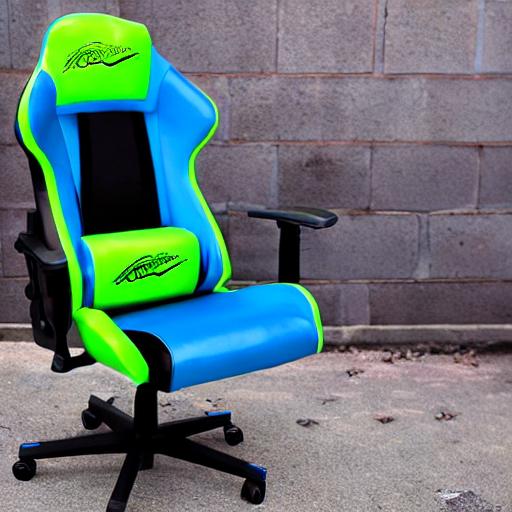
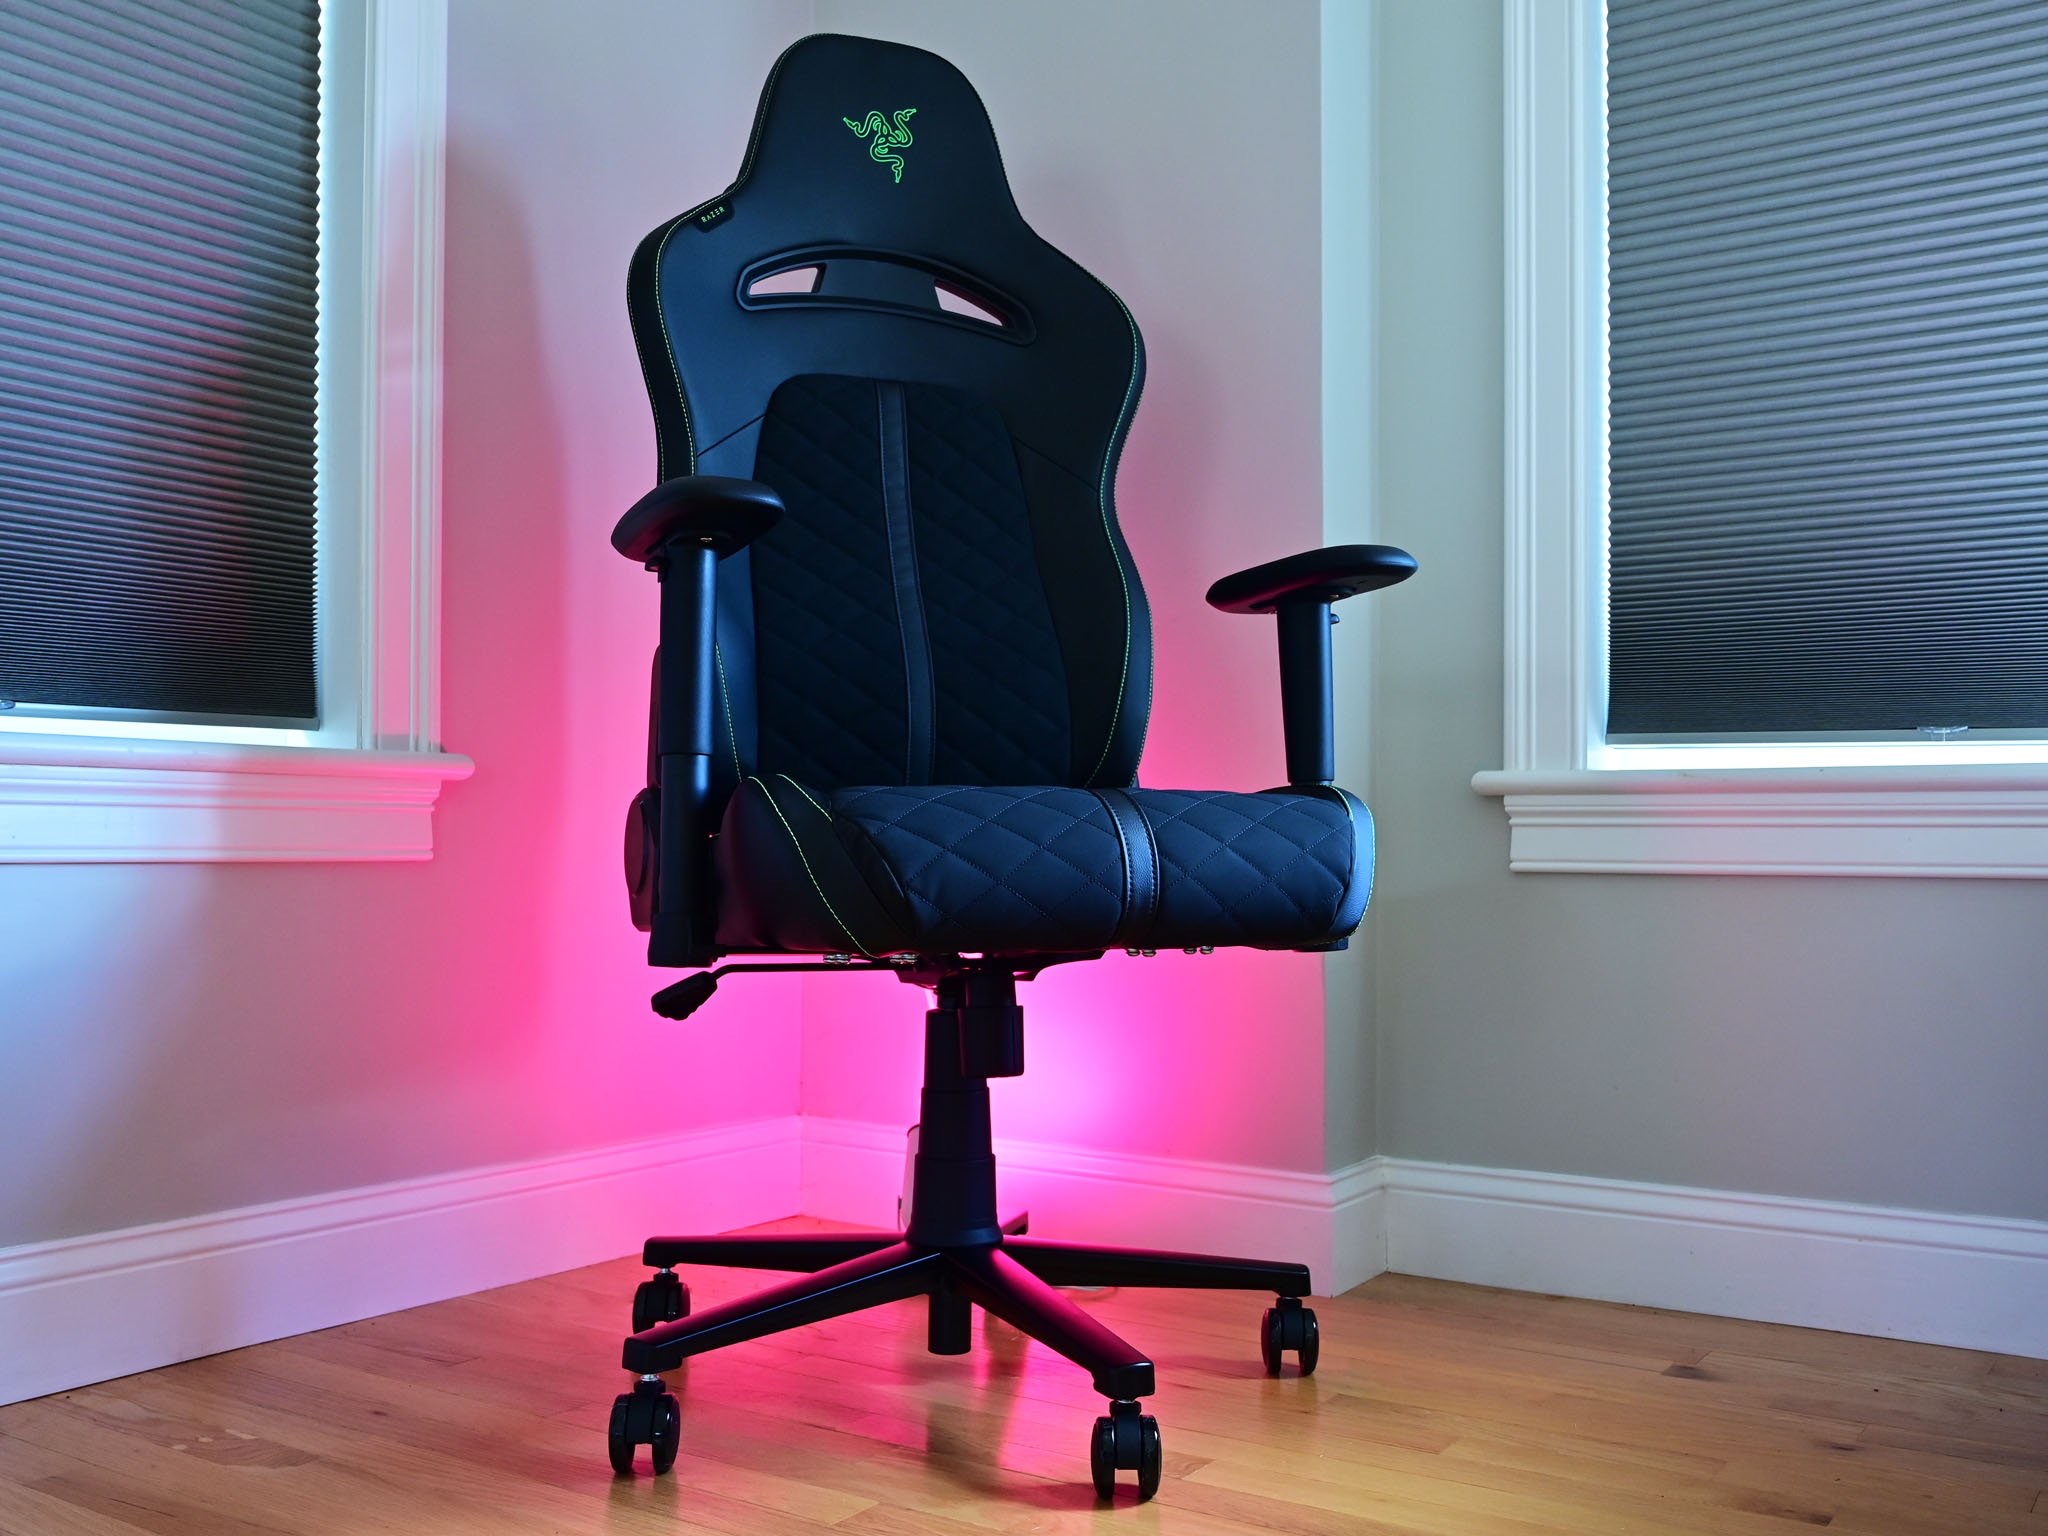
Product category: items_chair
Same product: no